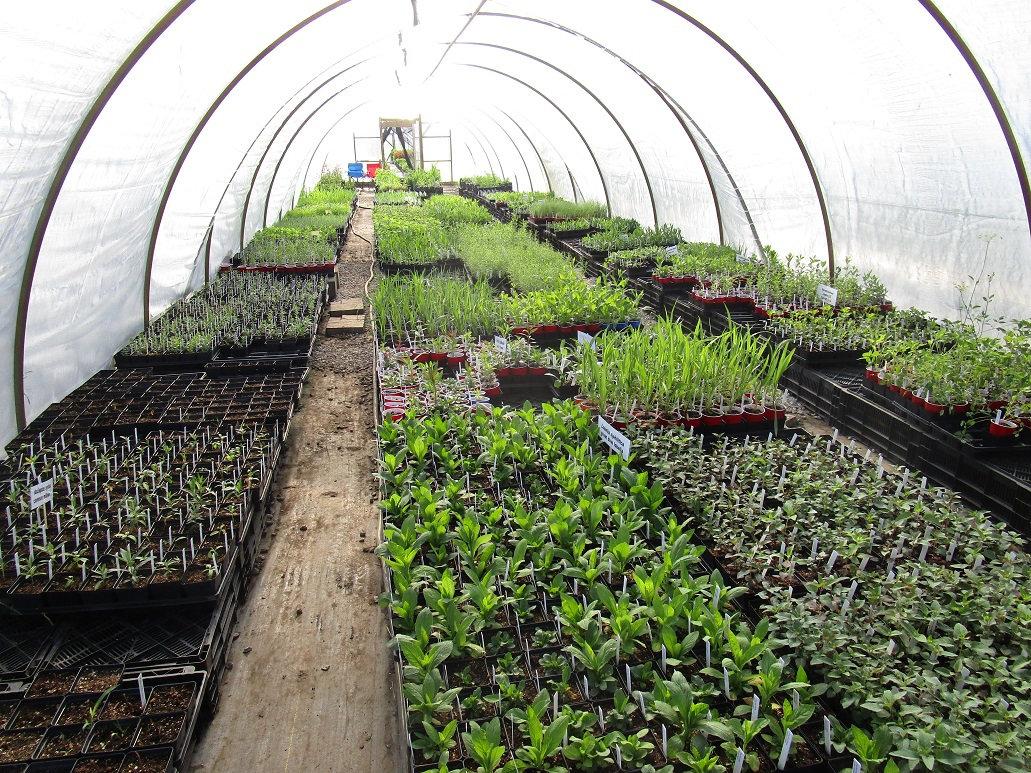
Wateja watatu waliosimama na kupita mbele ya duka la maziwa, wakiwa wanasubiri kununua bidhaa mbalimbali katika eneo hilo linaloonekana kuwa safi na limepangiliwa vizuri. Eneo hilo lina mabango yanayoonyesha aina ya maziwa pamoja na bidhaa zake zinazopatikana hapo.